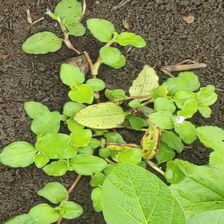
Weed species: Kena_(Commplina_benghalensio)